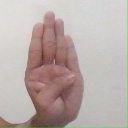
अक्षर: ब